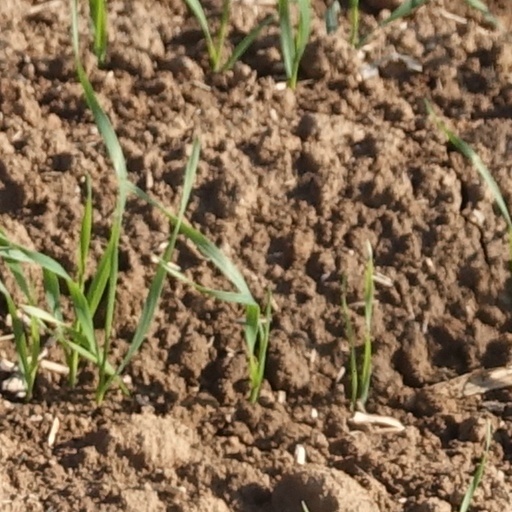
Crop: wheat